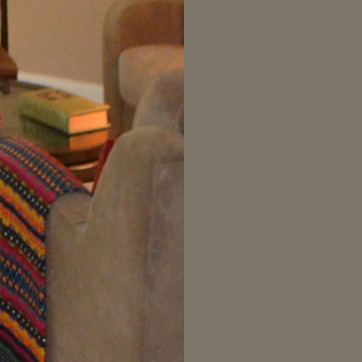
Material: fabric